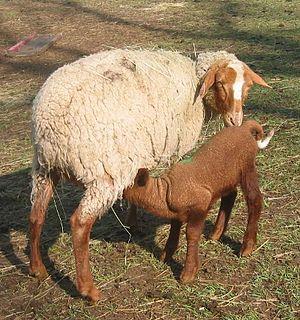
Brebis Mourérous allaitant son agneau Photo prise à Miscon , dans le Diois ( Drôme ) , Ferme des lamberts
On dénombre une soixantaine de races ovines en France dont certaines sont aujourd'hui des races dites de conservatoire et beaucoup classées par le Bureau des ressources génétiques dans la liste des races en danger.
La mourérous est une race ovine des Alpes du Sud. Les éleveurs l'appellent communément « la rouge » par opposition aux races présentes dans la même zone, Préalpes du Sud ou Mérinos d'Arles. On la nomme également « Péone » ou « Rouge de Guillaumes », car un des berceaux de cette race serait cette localité, chef-lieu de canton du département des Alpes-Maritimes. Reconnaissable à sa tête et ses pattes rousses très caractéristiques, la Mourérous est plutôt grande et bien lainée. Pendant longtemps race dite « menacée » ou « à faible effectif », elle a connu une période de régression notamment provoquée par des pratiques de croisement douteuses incitées par les maquignons locaux.